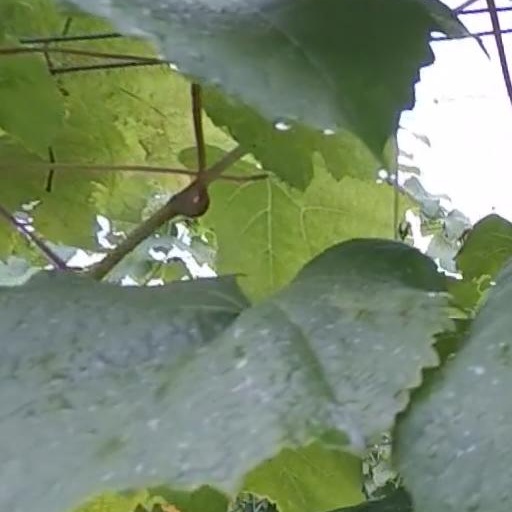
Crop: grape